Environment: lab
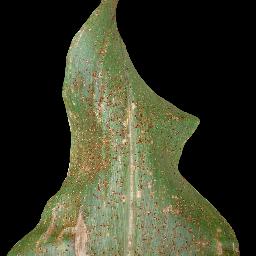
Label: common_rust